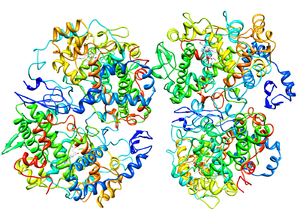
La cyclooxygénase 2, ou COX-2, est une cyclooxygénase qui catalyse la conversion de l'acide arachidonique, libéré des phospholipides membranires sous l'action d'une phospholipase A₂, en prostaglandine H₂ avec la prostaglandine G₂ comme intermédiaire réactionnel. Cette enzyme est codée par le gène PTGS2 situé, chez l'homme, sur le chromosome 1. Il s'agit d'un homodimère de deux sous-unités identiques d'environ 70 kDa chacune.
Une cyclooxygénase, ou prostaglandine-endoperoxyde synthase, est une oxydoréductase qui catalyse la réaction :